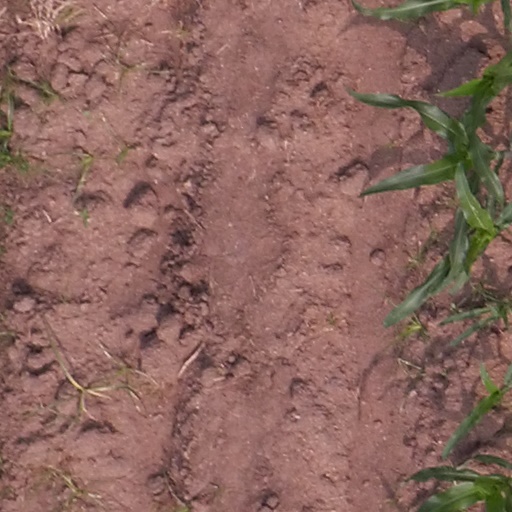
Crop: maize; corn